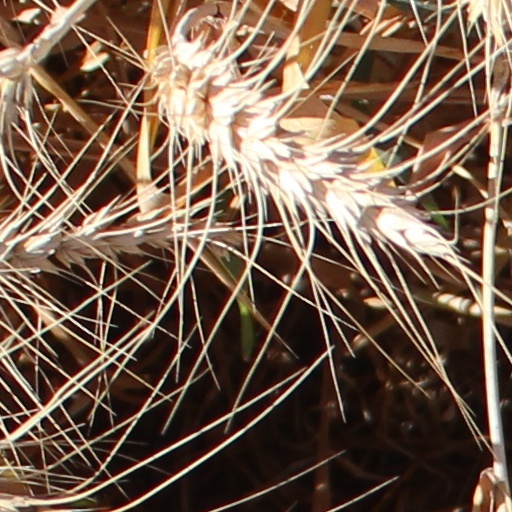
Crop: wheat